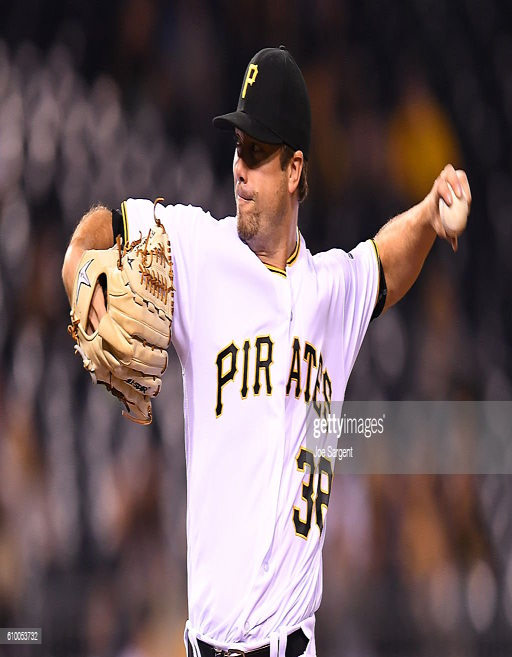
# delivers a pitch during the eleventh inning against sports team .